Describe the emotion expressed in this image:  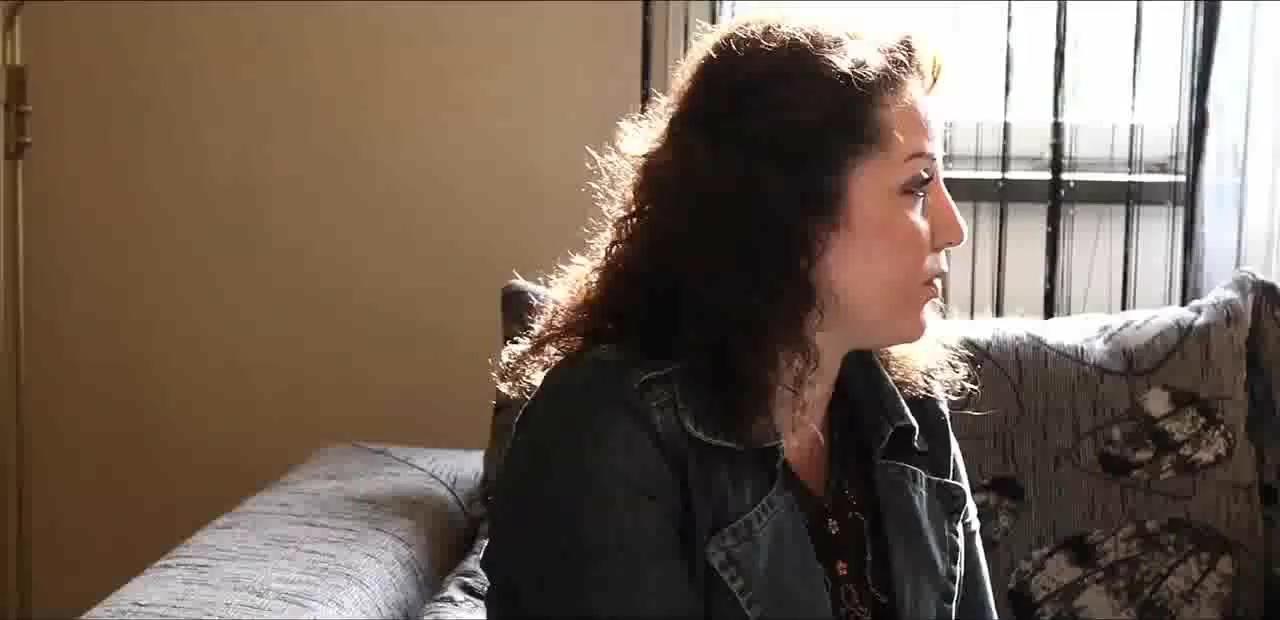
This person displays Suffering, valence and arousal with low intensity.